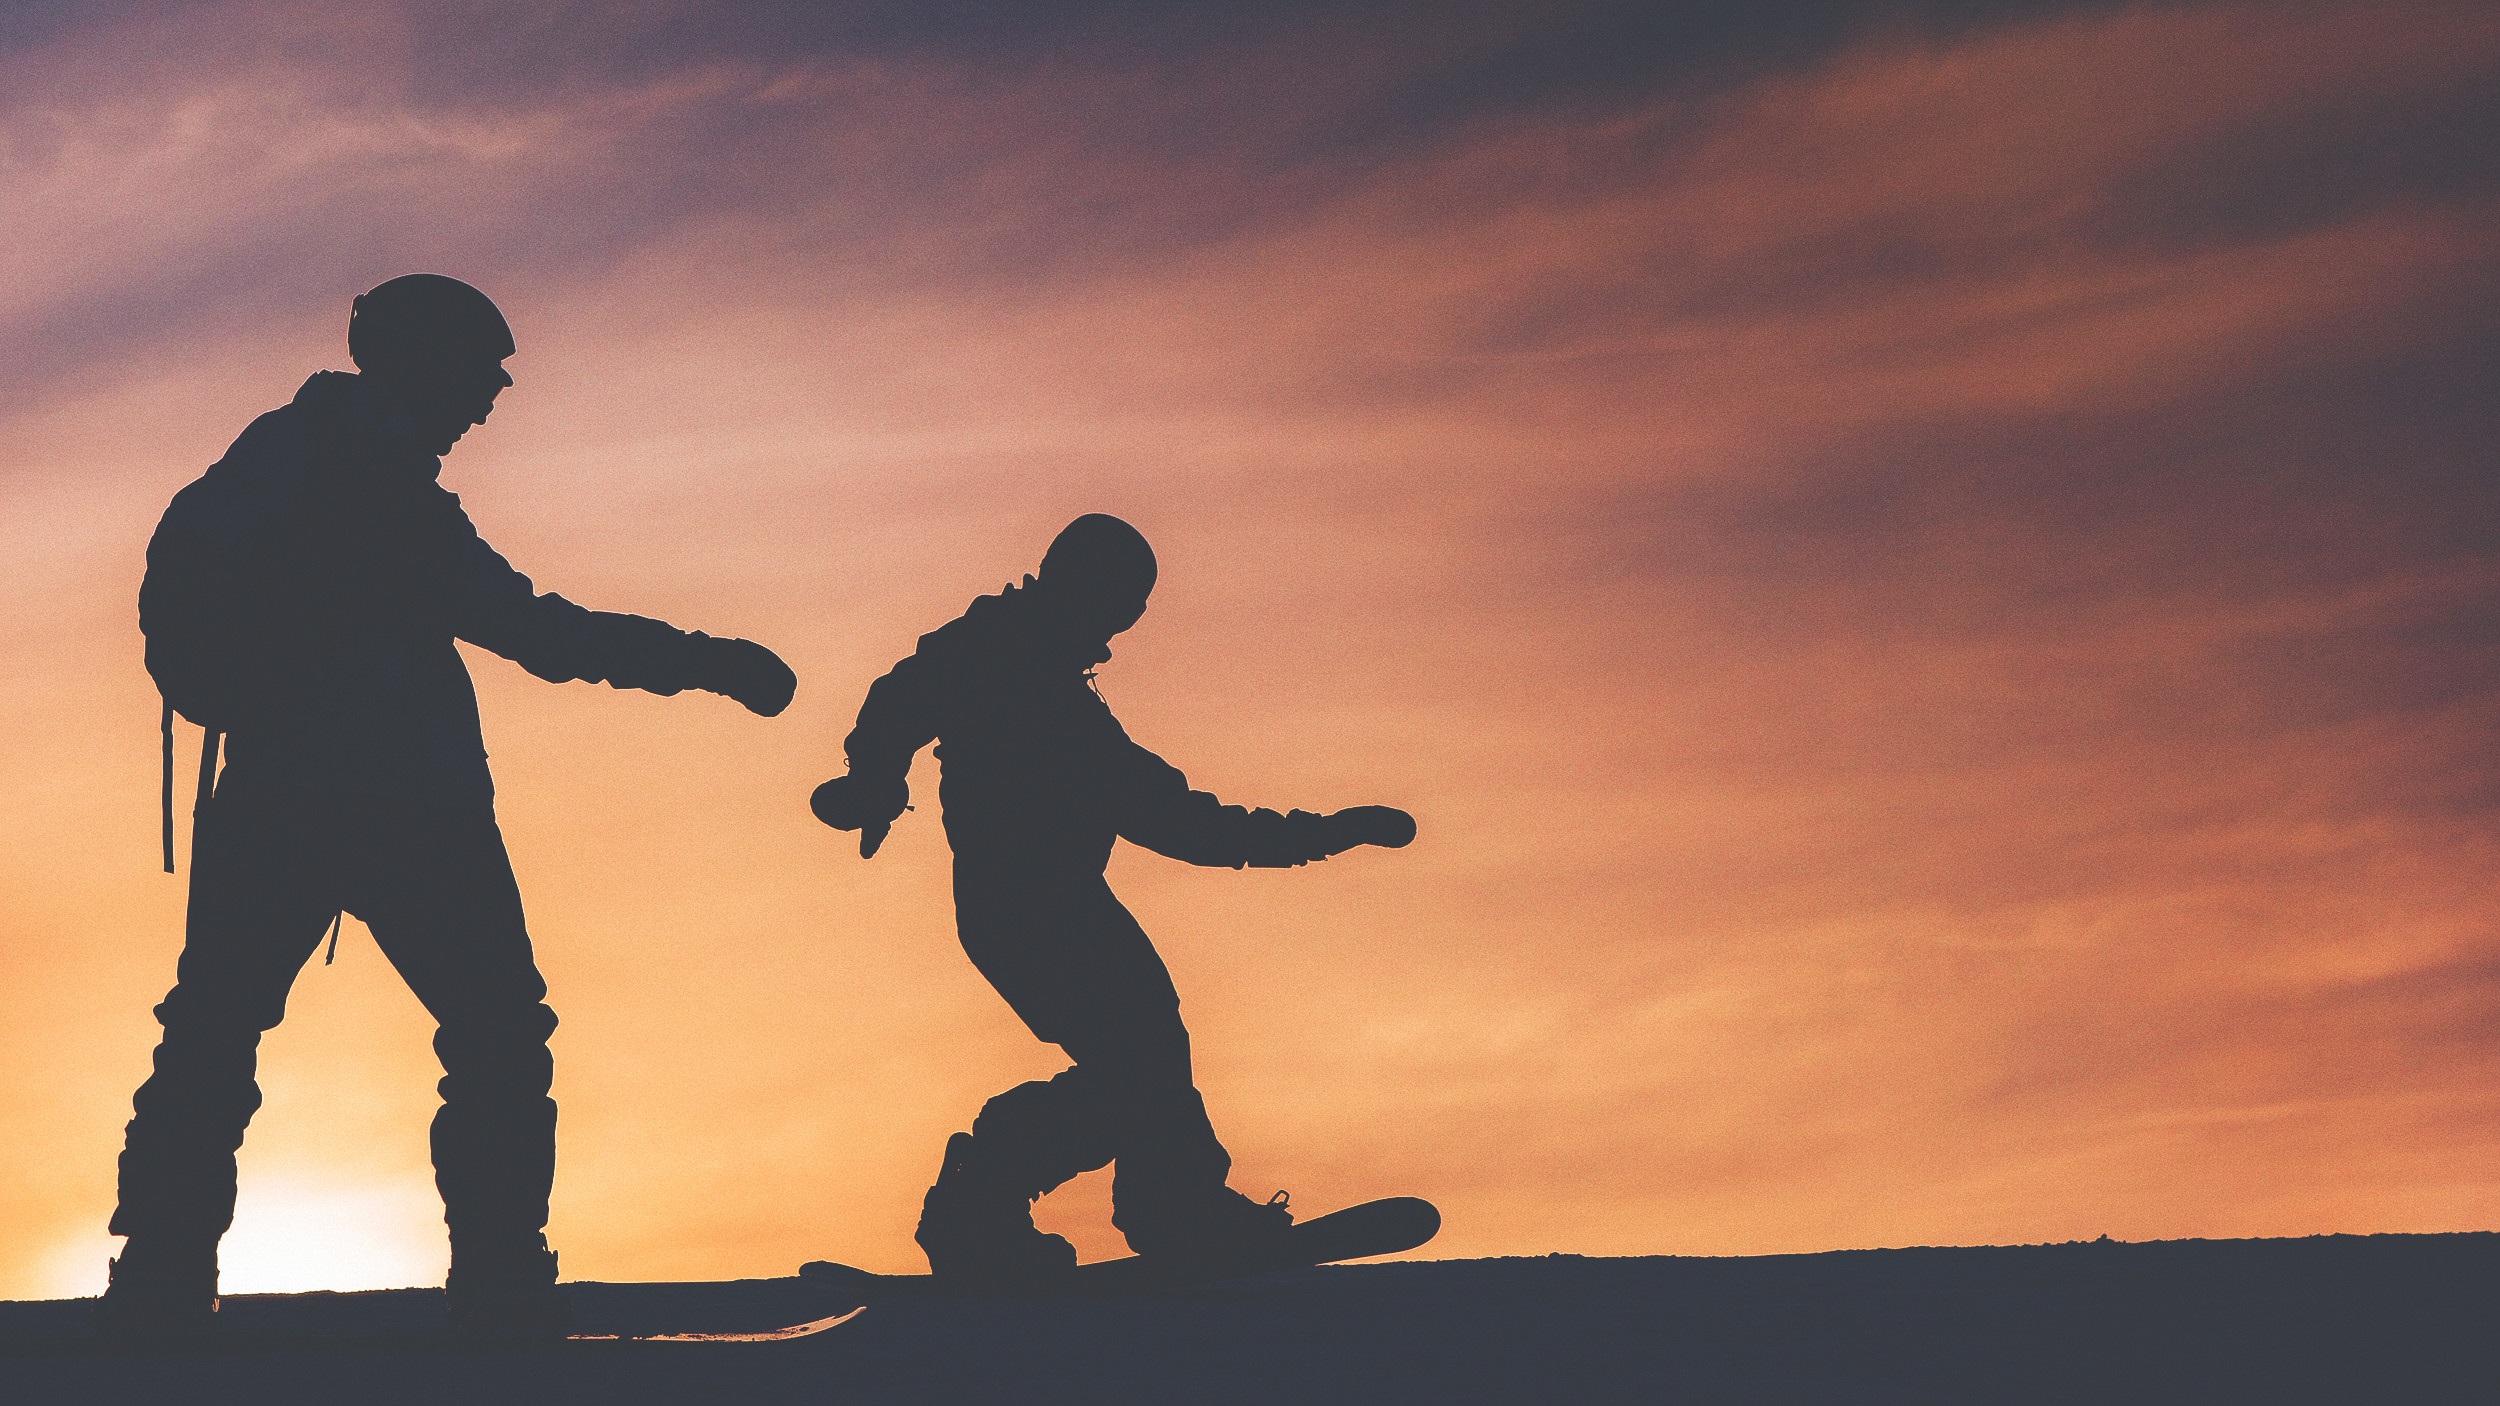
active, clouds, people, silhouette, sky, sport, sports gear, sunset